Nicola da Forca Palena

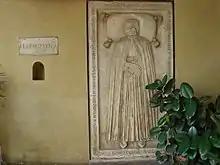
Tombstone of Nicola da Forca Palena in the external portico of San Onofrio al Gianicolo in Rome.

Nicola da Forca Palena was born in a modest house in Forca in Chieti on 10 September 1349 to devout and modest parents. On the previous day, 9 September 1349, a devastating earthquake had struck the region and the surrounding areas.